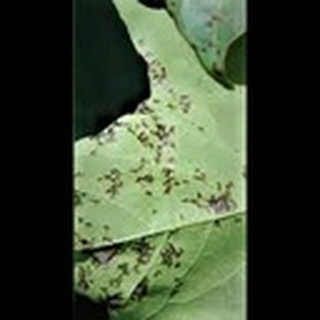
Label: cotton_bacterial_blight